Seacology

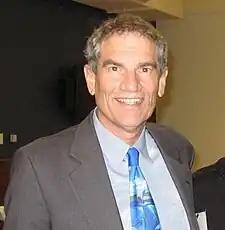
Duane Silverstein joined Seacology in 1999 as the Executive Director.

Created by founder Cox in 1992 and underwritten by Ken Murdock in honor of his mother, the Seacology Prize is awarded each year to an indigenous islander based on achievements in island conservation and cultural preservation. Many of the award recipients are people who risk their lives and wellbeing to preserve their culture and environment but receive little or no public recognition for their work. The prize includes a reward of $10,000.